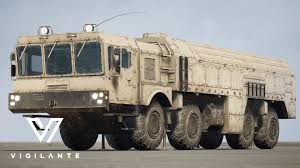
Label: Iskander